Vladimir Altschuler

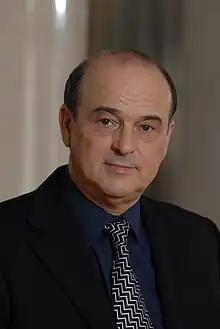
Russian chief-conductor and artistic director

Vladimir Abramovich Altschuler, also Altshuler (born 29 September 1946), is a Russian chief-conductor and artistic director of Saint Petersburg Academic Symphony Orchestra and Honoured Artist of Russia.